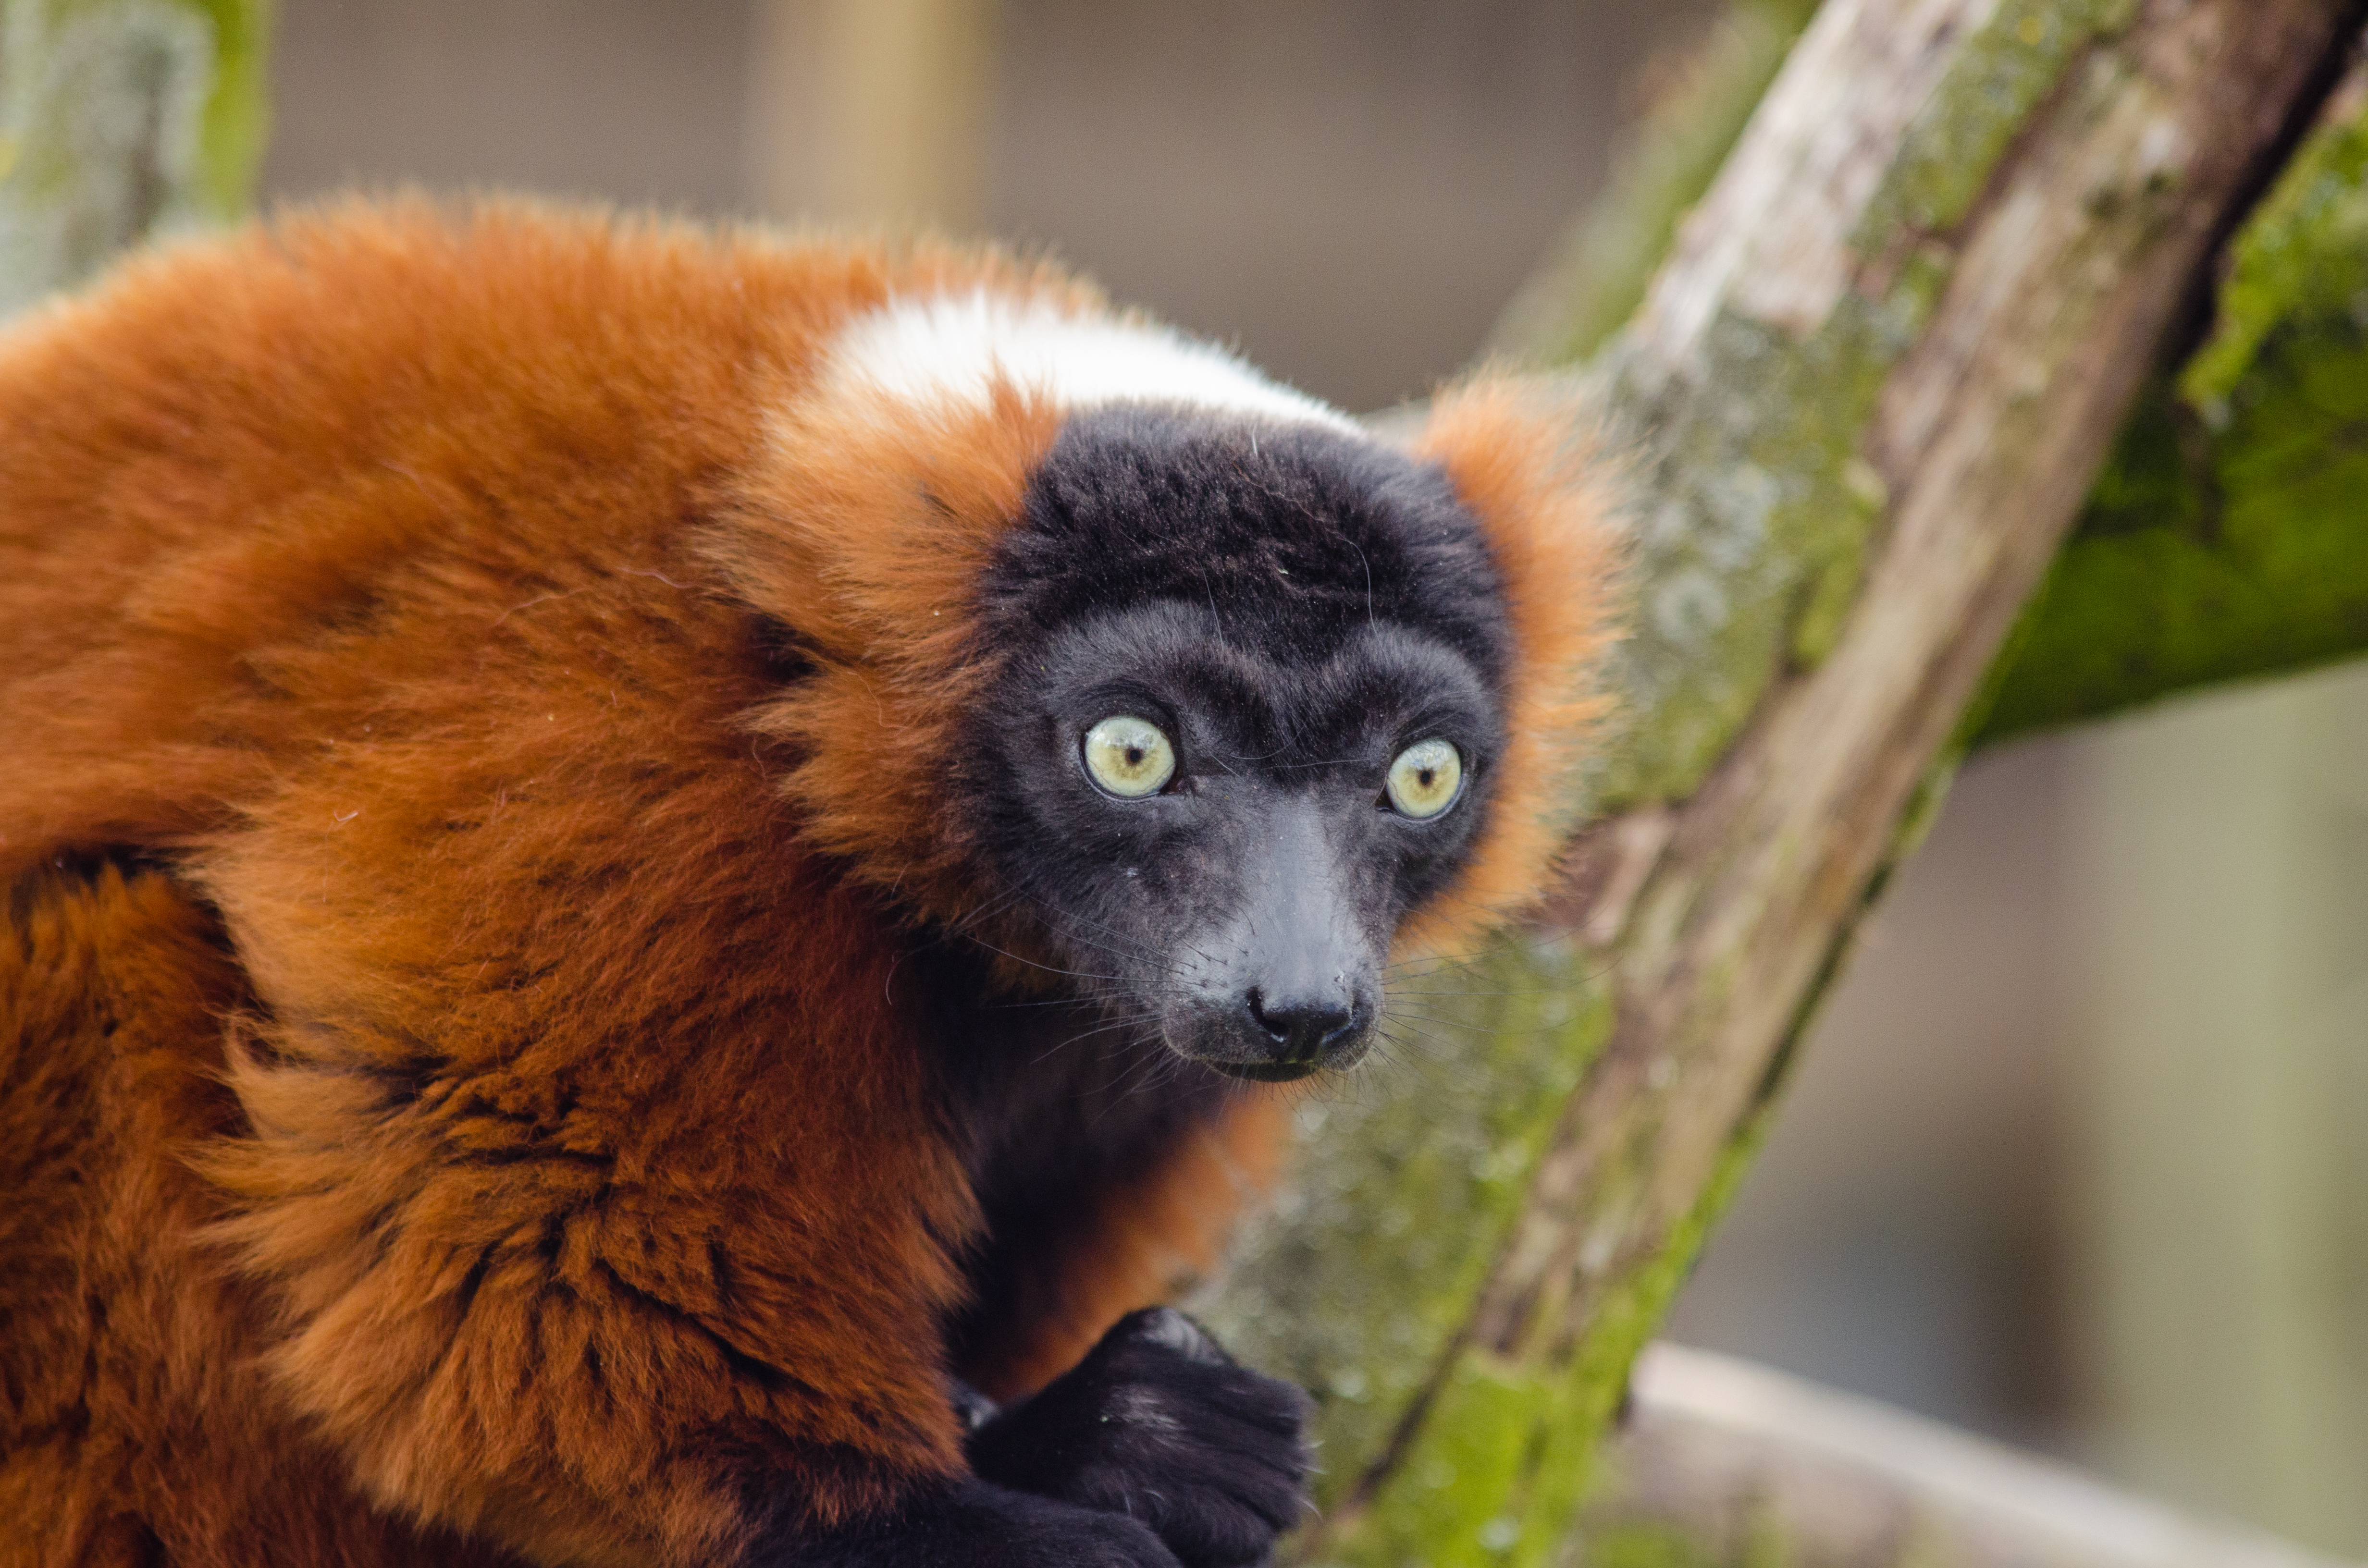
bokeh, feet, cute, wildlife, zoo, red, mammal, nikon, fauna, primate, eyes, hands, gibbon, madagascar, vertebrate, zoom, germany, deutschland, augen, adorable, lemur, d7000, roter, niedlich, tierpark, hnde, fse, madagaskar, ruffed, vari, lemuren, gelsenkirchen, erlebniswelt, new world monkey